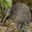
Label: bird